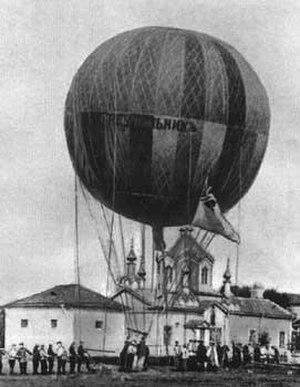
Saint-Pétersbourg. .